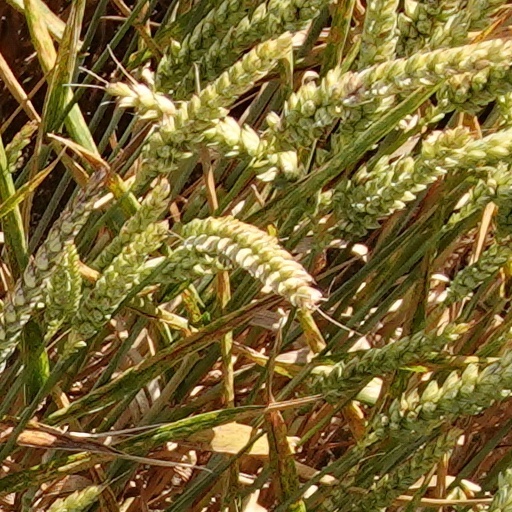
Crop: wheat